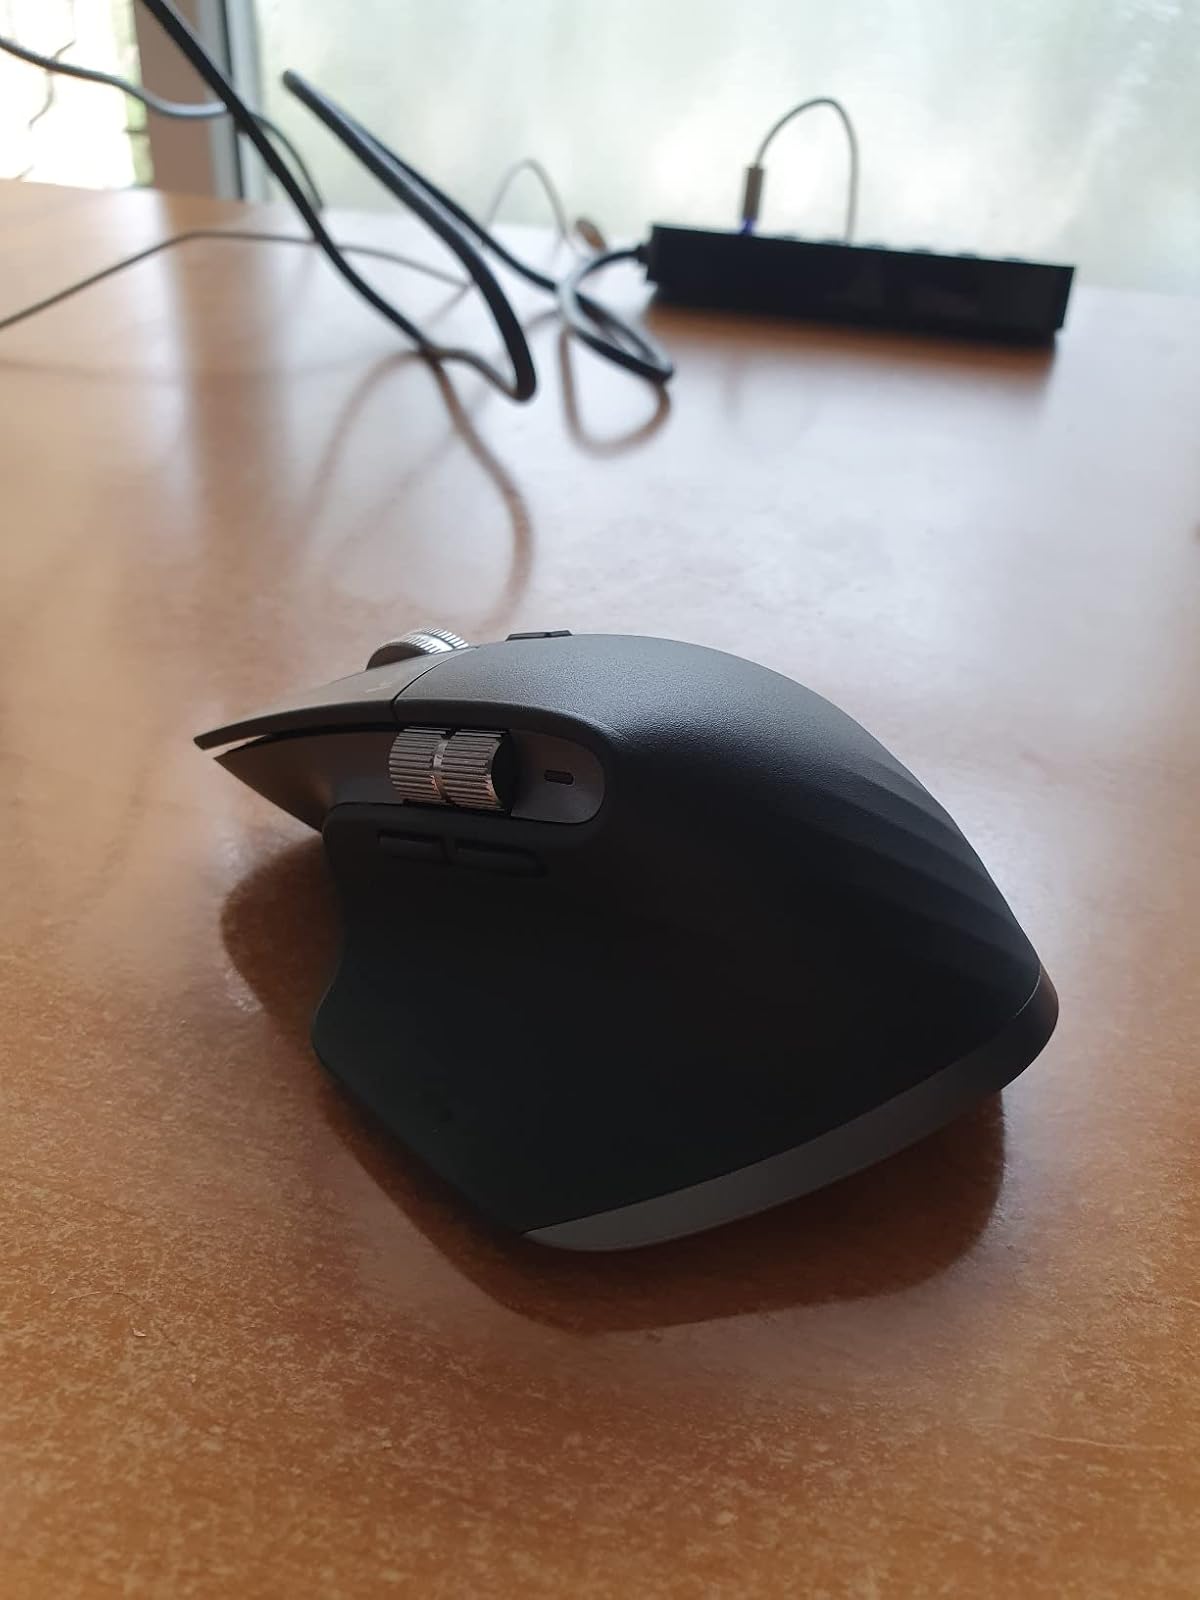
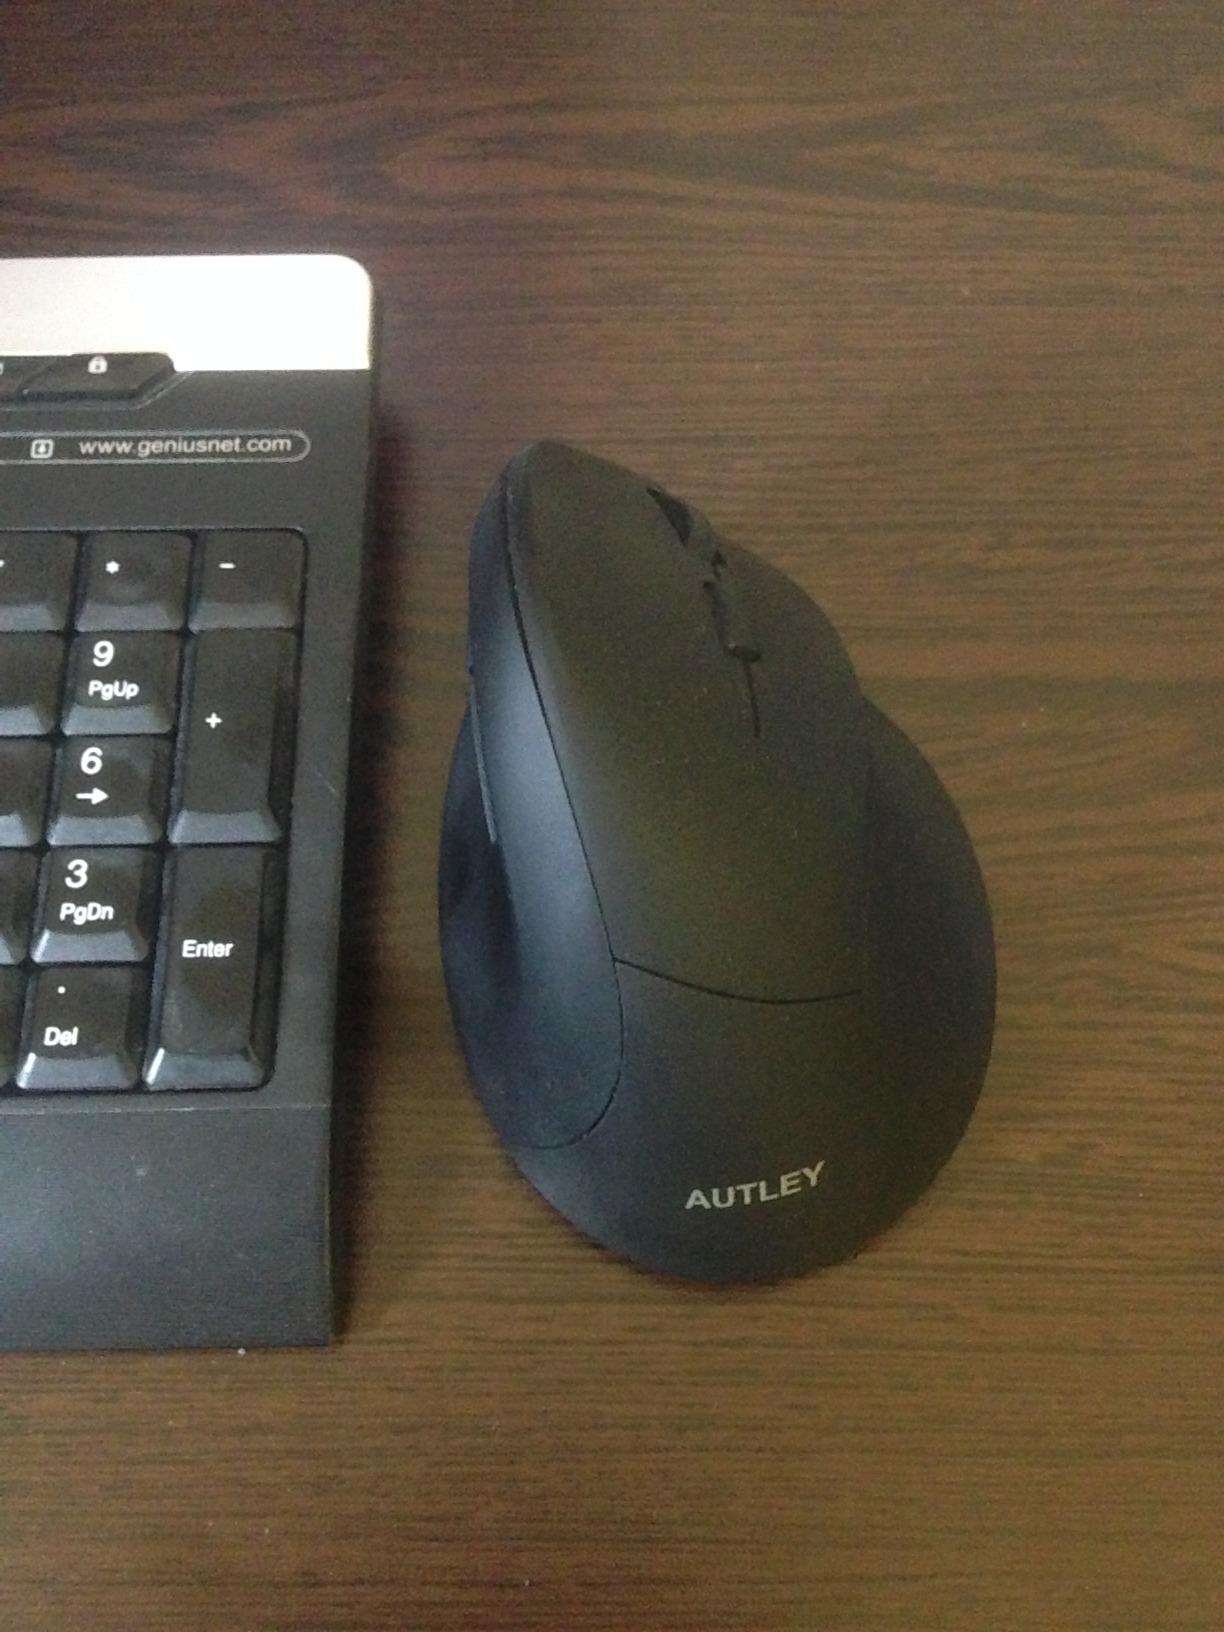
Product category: mouse
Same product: no